Josh Hose

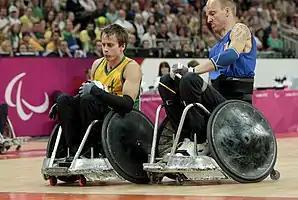

Hose is a 3.0 point wheelchair rugby player. He is a member of Wheelchair Sports Australia, the Victoria state wheelchair rugby team, and plays for the Victorian Thunder in the National Wheelchair Rugby League. , he has a scholarship with the Victorian Institute of Sport and was also supported by Victoria's Disability Sport and Recreation. He trains at the Victorian Institute of Sport and in the cities of Kew, Caroline Springs and Box Hill.